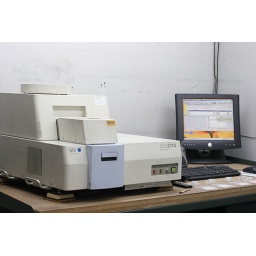
The machine is run by a computer which makes it easy to see the specifications of each stone analyzed.